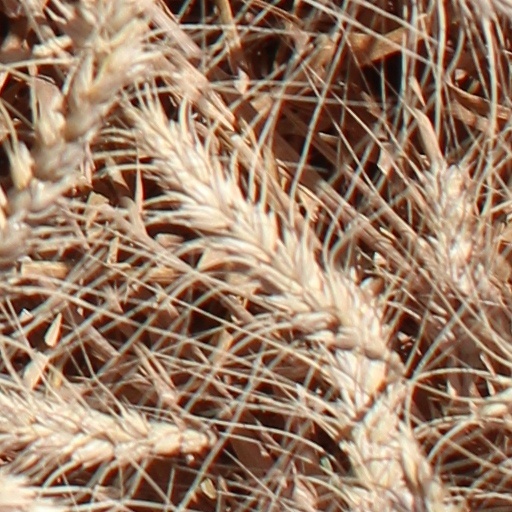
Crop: wheat